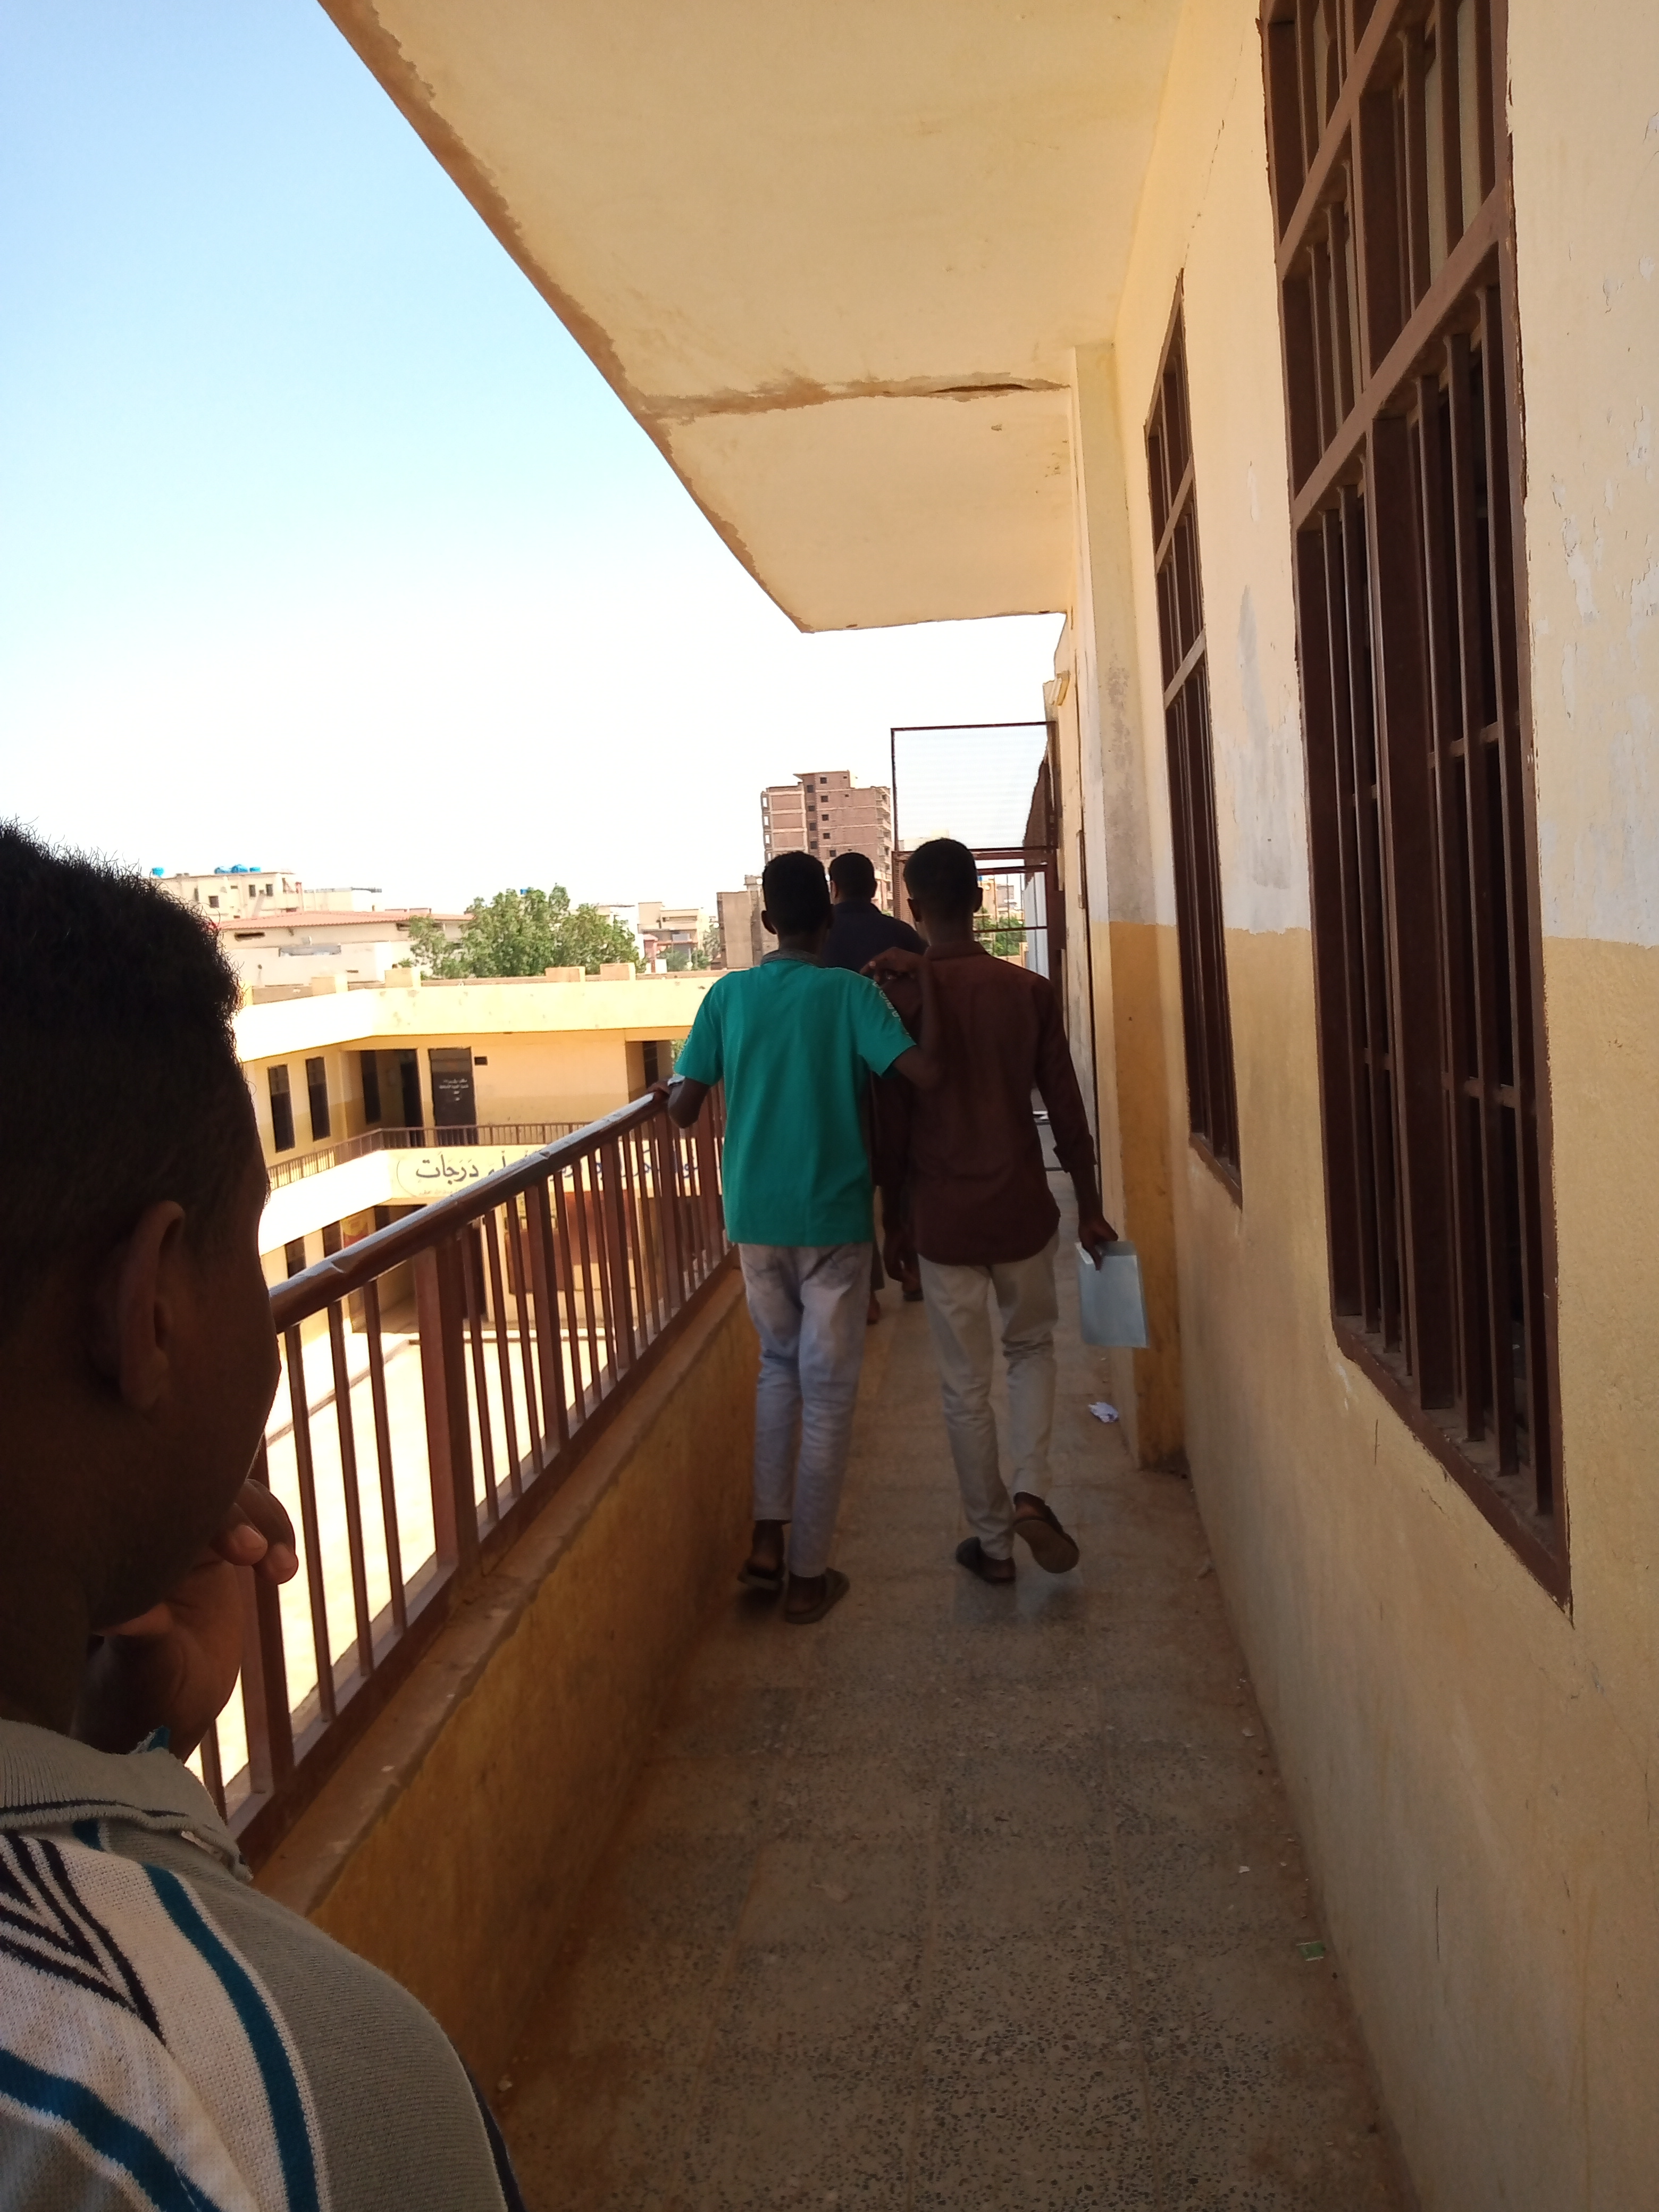
الوصف بالفصحى: طلاب يتنقلون عبر الرواق العلوي للمبنى التعليمي المطل على الساحة
الوصف بالعامية السودانية: شباب ماشين في زقاق في المدرسة والجو بره مشمس وقوي، وفي سياج على الشمال
التصنيف: Public Spaces & Infrastructure